Hackintosh

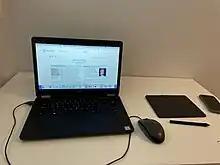
macOS "Monterey" running on a virtual machine, showing the Main Page of the English Wikipedia

Some new features of macOS Monterey, such as a 3D globe of Earth in Maps and text-to-speech in additional languages, work only on Apple silicon processors. Rene Ritchie has speculated that the features require Apple's Neural Engine. Apple has provided no official explanation. Monterey removed support for cards using NVIDIA's Kepler microarchitecture, marking the end of support for NVIDIA GPUs on Hackintoshes.